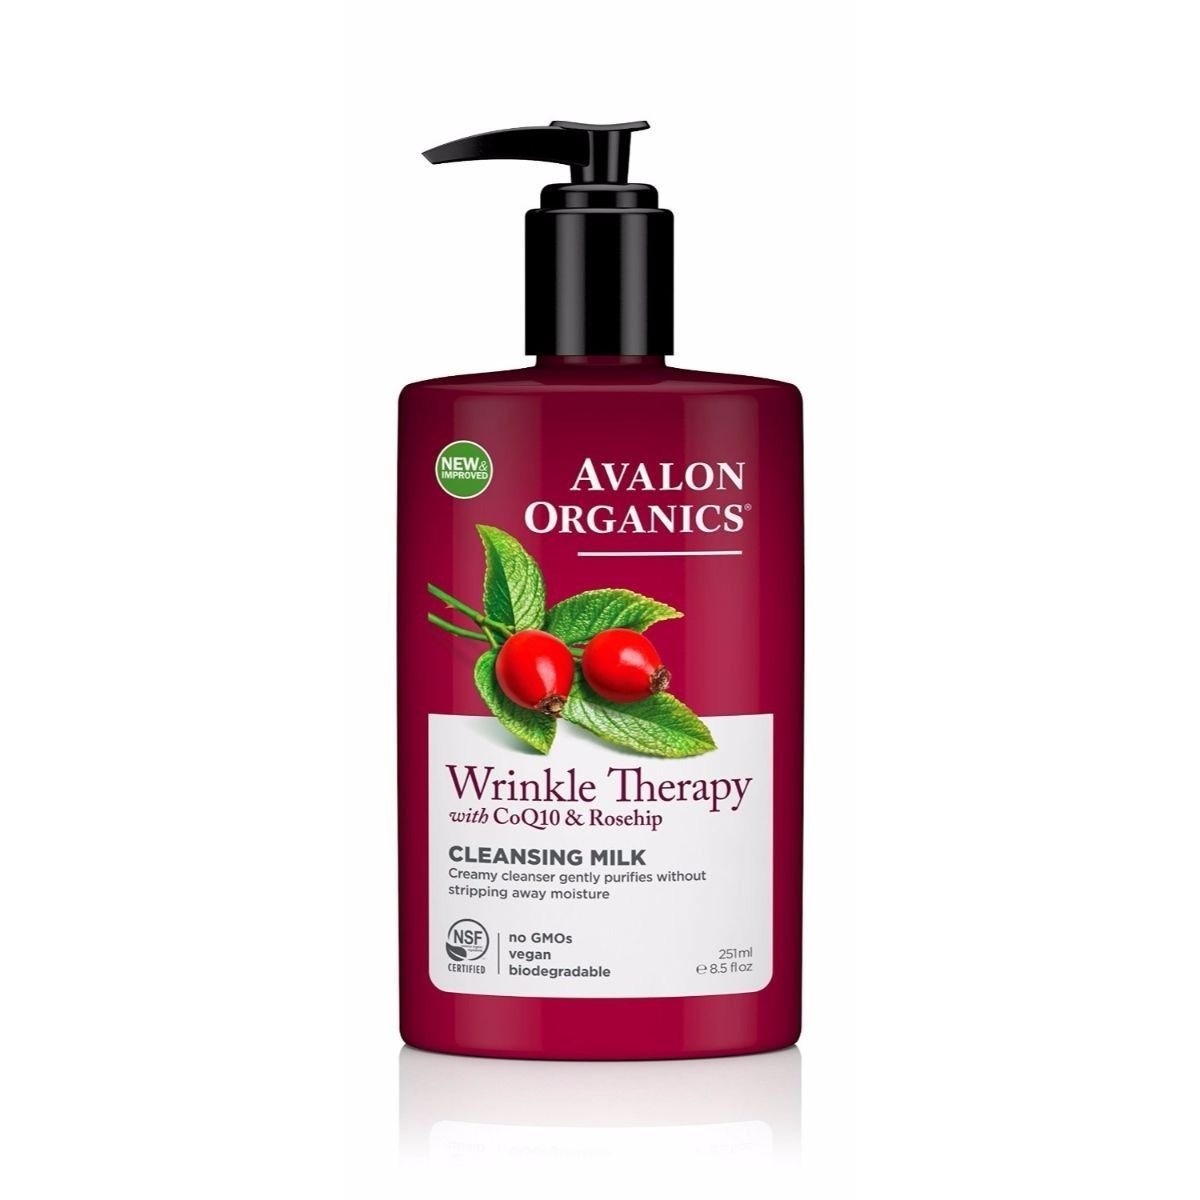
Item Name: Avalon Organics - CoQ10 Repair - Facial Cleansing Milk - 251ml (Case of 6)
Value: 6.0
Unit: Count

Price: 22.74